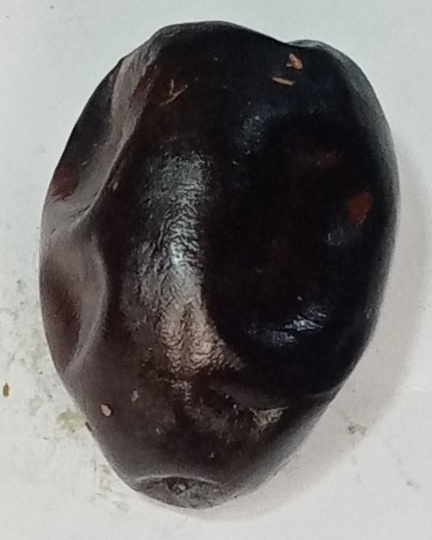
Variety: kupro
Size: large
Grade: grade-1